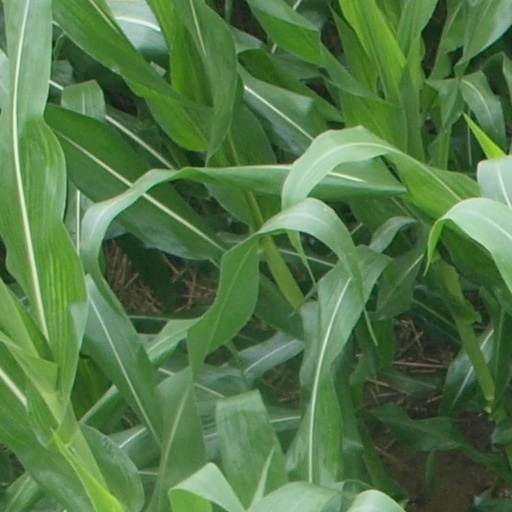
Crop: maize; corn